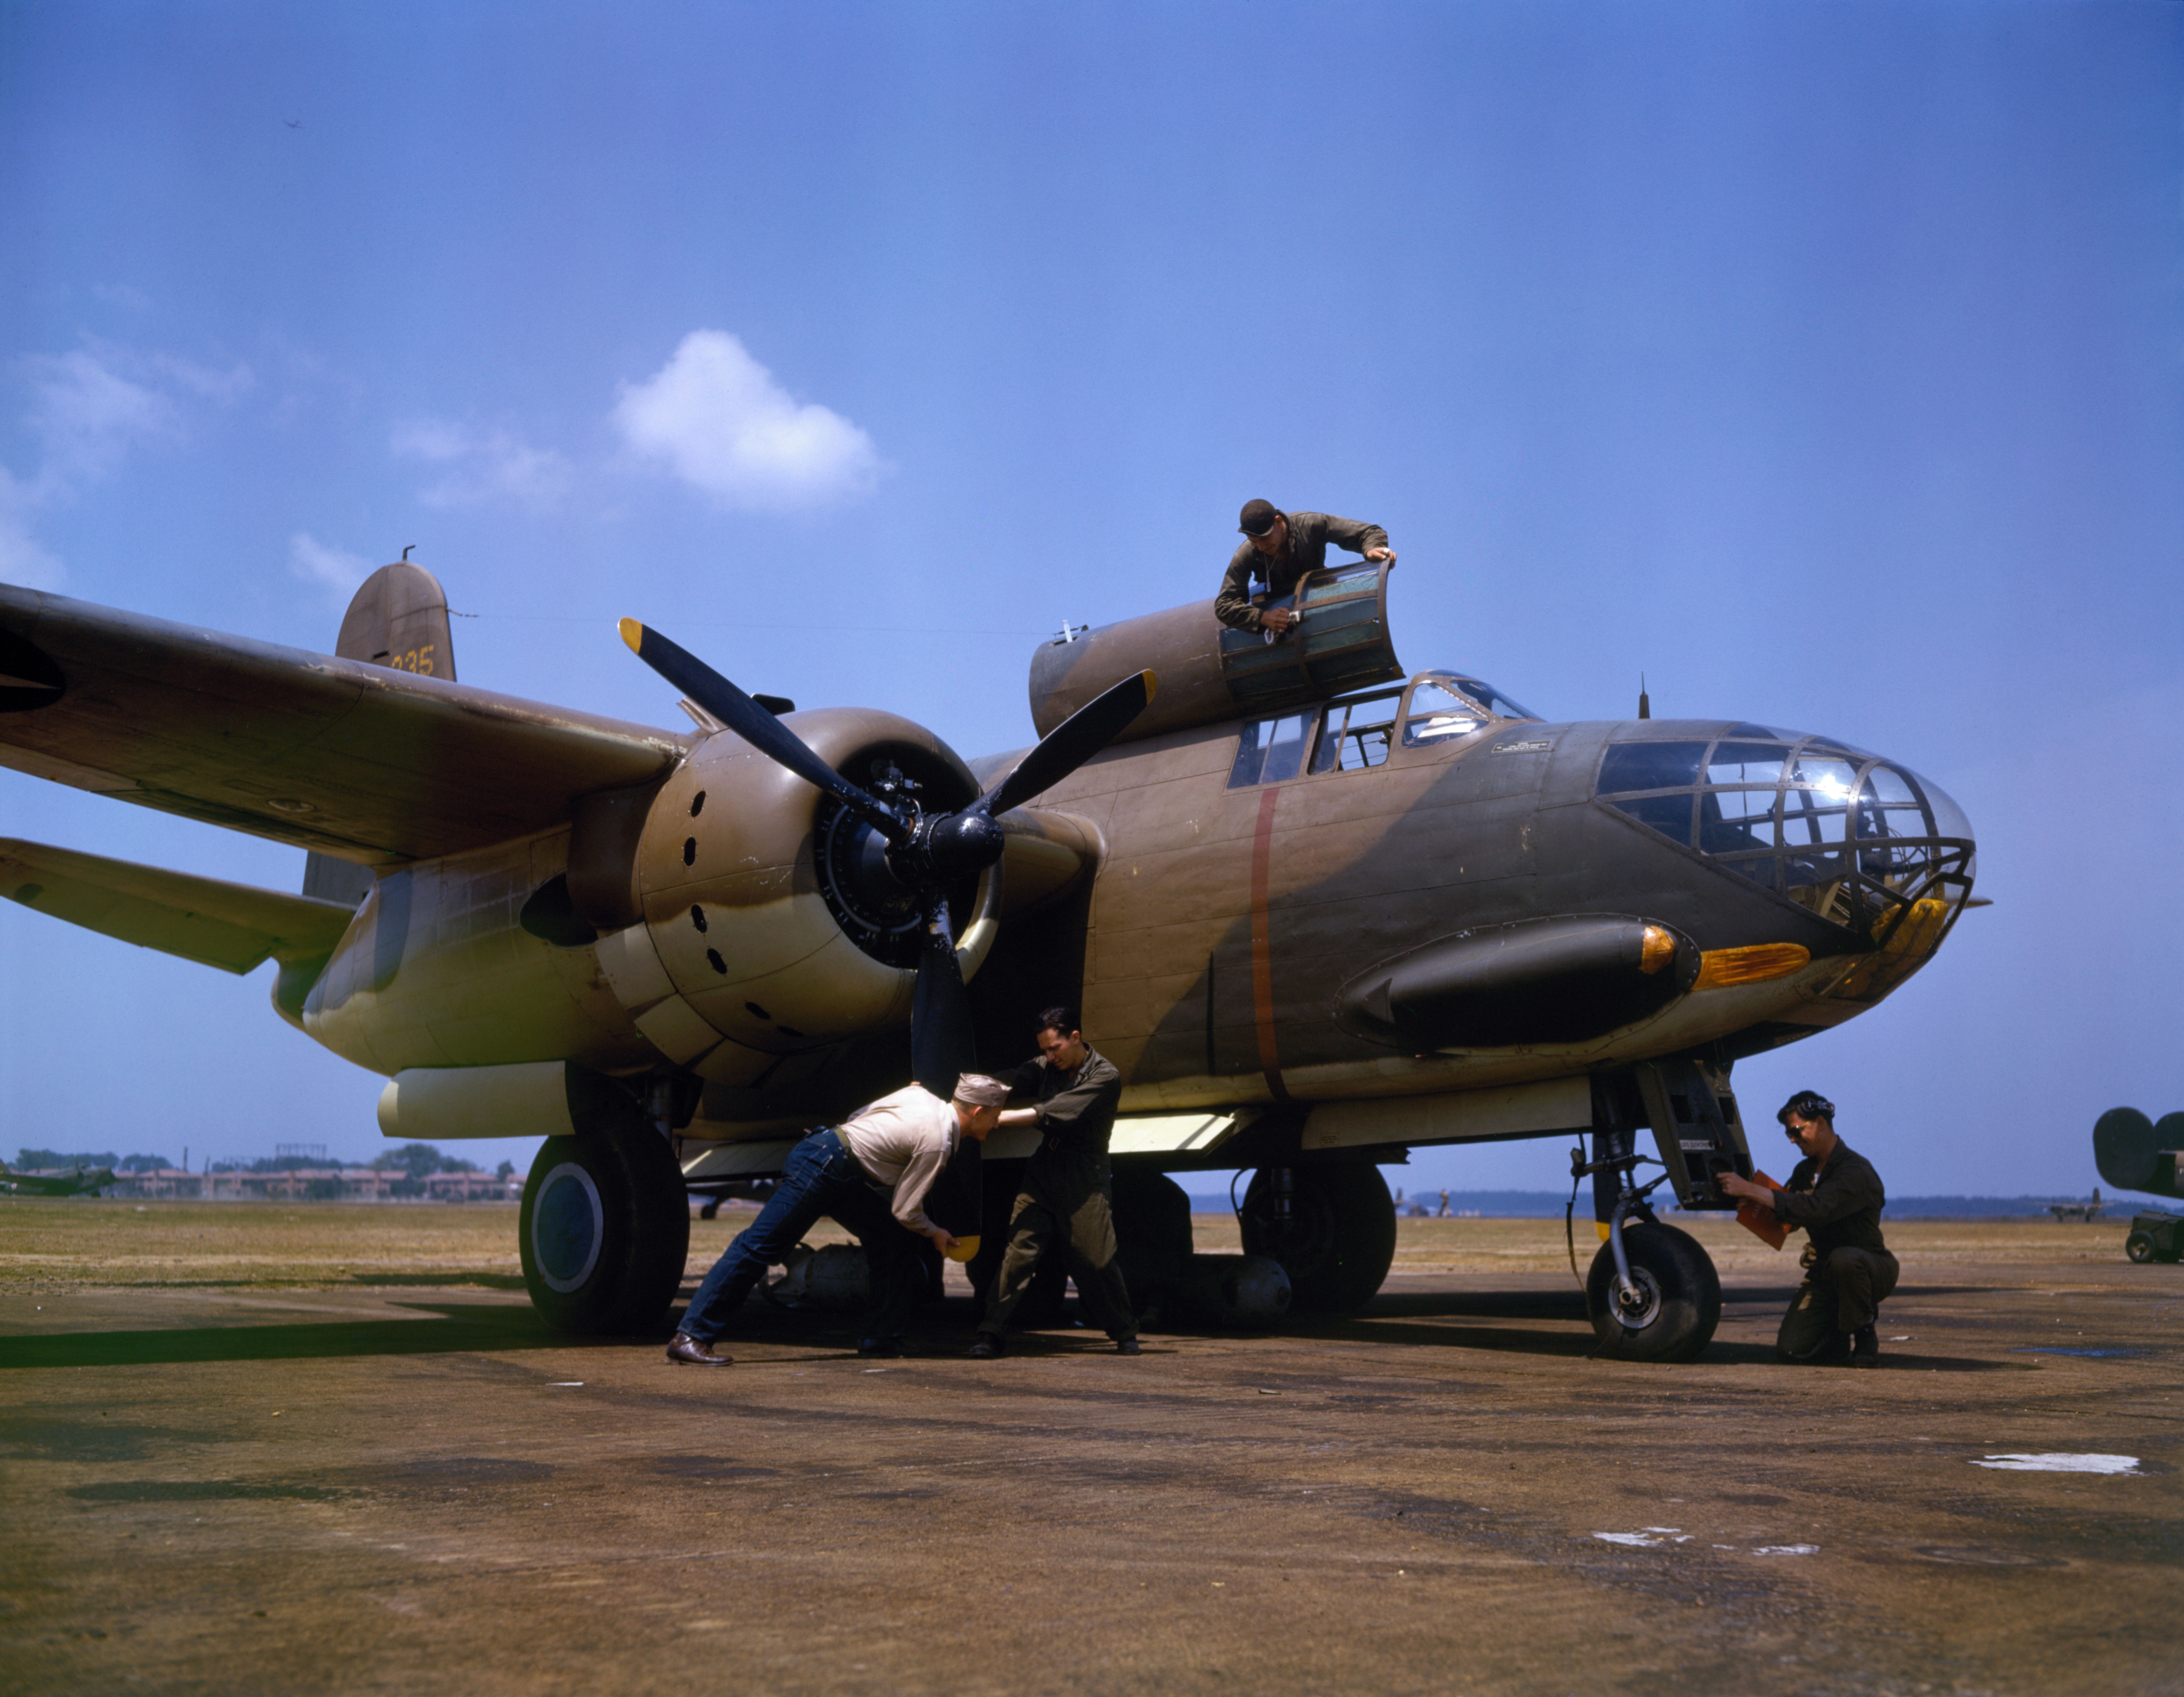
airplane, aircraft, vehicle, aviation, flight, war, soldiers, bomber, douglas, historically, langley, boeing, maintenance, virginia, 1942, air force, world war ii, fighter aircraft, military aircraft, atmosphere of earth, aircraft engine, propeller driven aircraft, boeing b 17 flying fortress, north american b 25 mitchell, havoc, battle bomber, a 20 c bo